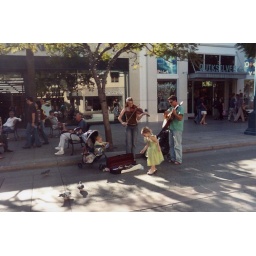
A couple of street performers and their family. The little girl in the tink dress was feeding the pigeons.